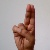
The image shows a hand gesture representing the letter 'U' in Indian Sign Language.